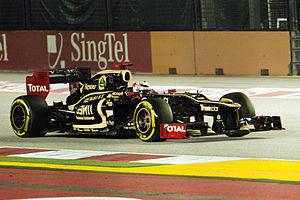
Le Grand Prix automobile de Singapour 2012, disputé le 23 septembre 2012 sur le circuit urbain de Singapour, est la quatorzième manche du championnat 2012. Il s'agit de la cinquième édition du Grand Prix de Singapour comptant pour le championnat du monde.